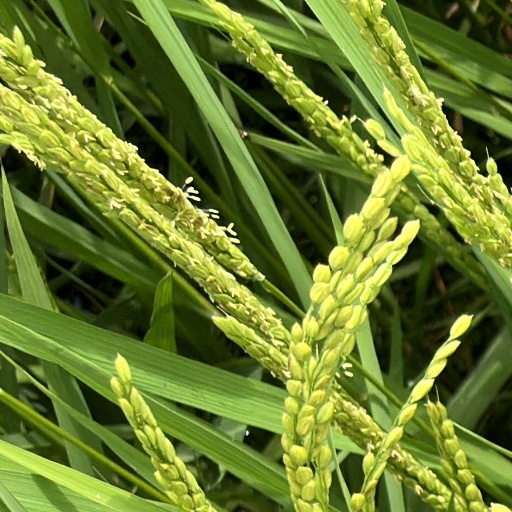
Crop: rice